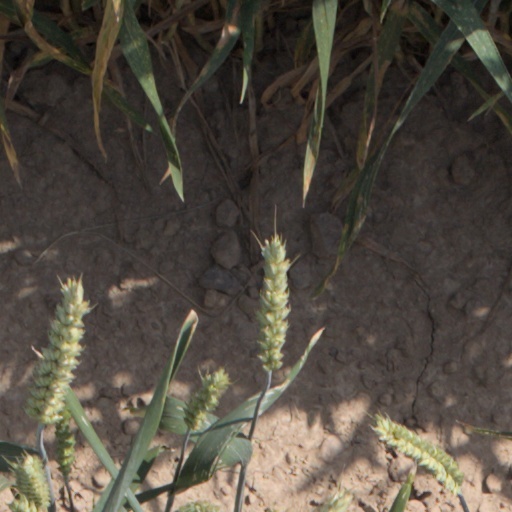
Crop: wheat